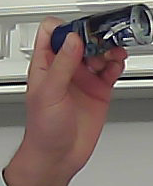
Product: nivea_rollon